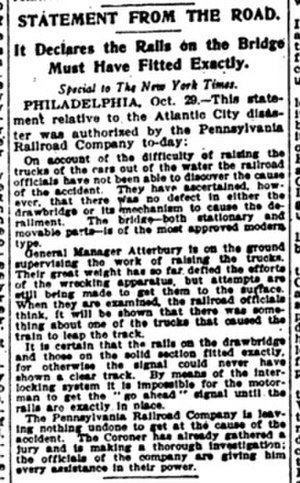
Pressemeddelelse
En af de tidligste pressemeddelelser, skabt af Ivy Lee og publiceret i New York Times 1906.
En pressemeddelelse er en kort artikel eller meddelelse, der sendes ud til pressen, f.eks. det lokale dagblad eller store aviser, radio, tv-stationer osv.